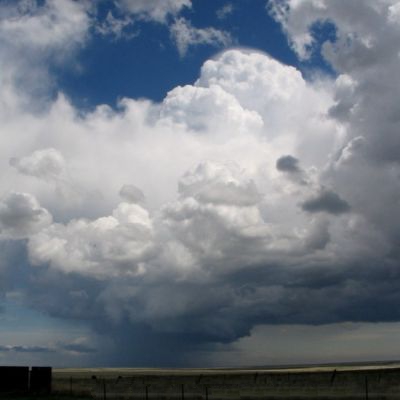
Cloud type: Cumulonimbus (Cb)